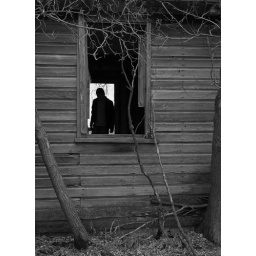
Old House near Oakbank, ManitobaMy son is checking out the inside of the house